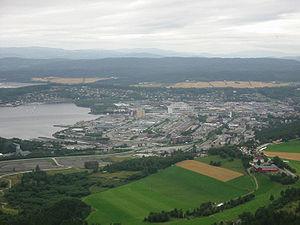
Steinkjer est une municipalité du comté de Nord-Trøndelag en Norvège. Il s'agit du chef-lieu du comté. Elle fait partie de la région du Innherred.